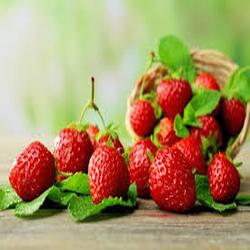
Label: Strawberry